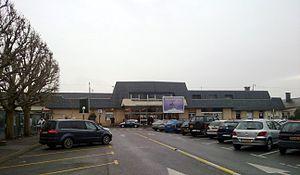
Gare de Compiègne
La ligne de Rochy-Condé à Soissons est une ligne de chemin de fer du réseau ferré français. Elle reliait Rochy-Condé à Soissons à travers les départements de l'Oise et de l'Aisne en région Hauts-de-France. Le tronçon d'Estrées-Saint-Denis à Compiègne est ouvert au service des voyageurs et le reste de la ligne est soit exploité en trafic fret soit déclassé.